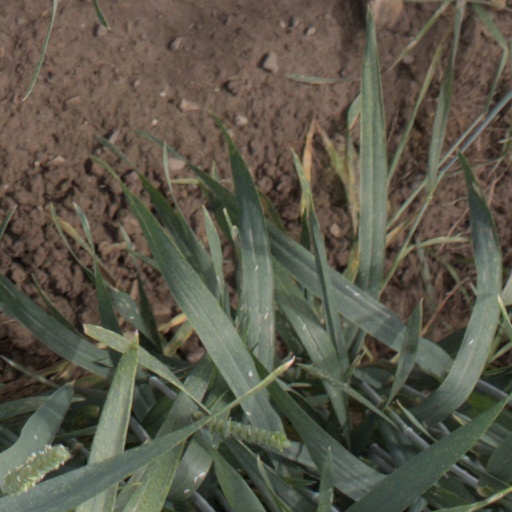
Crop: wheat